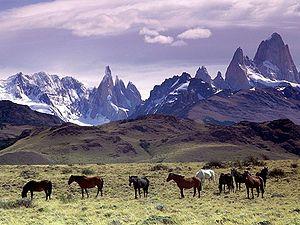
Le Bagual est un cheval sauvage de la pampa d'Argentine et du Chili. Ses ancêtres sont introduits par les conquistadores aux alentours de Buenos Aires. Ces animaux, trouvant un environnement favorable, colonisent largement toute la Patagonie continentale. Les Baguales sont désormais beaucoup moins nombreux, ayant été largement capturés et domestiqués. Ils présentent le type Criollo, et sont à l'origine des races du Criollo argentin et du Criollo chilien.